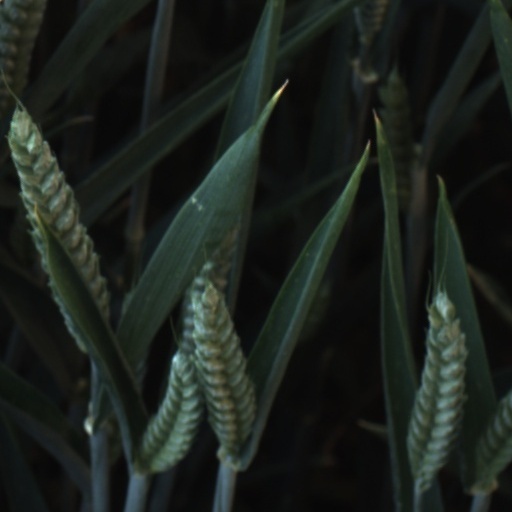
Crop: wheat